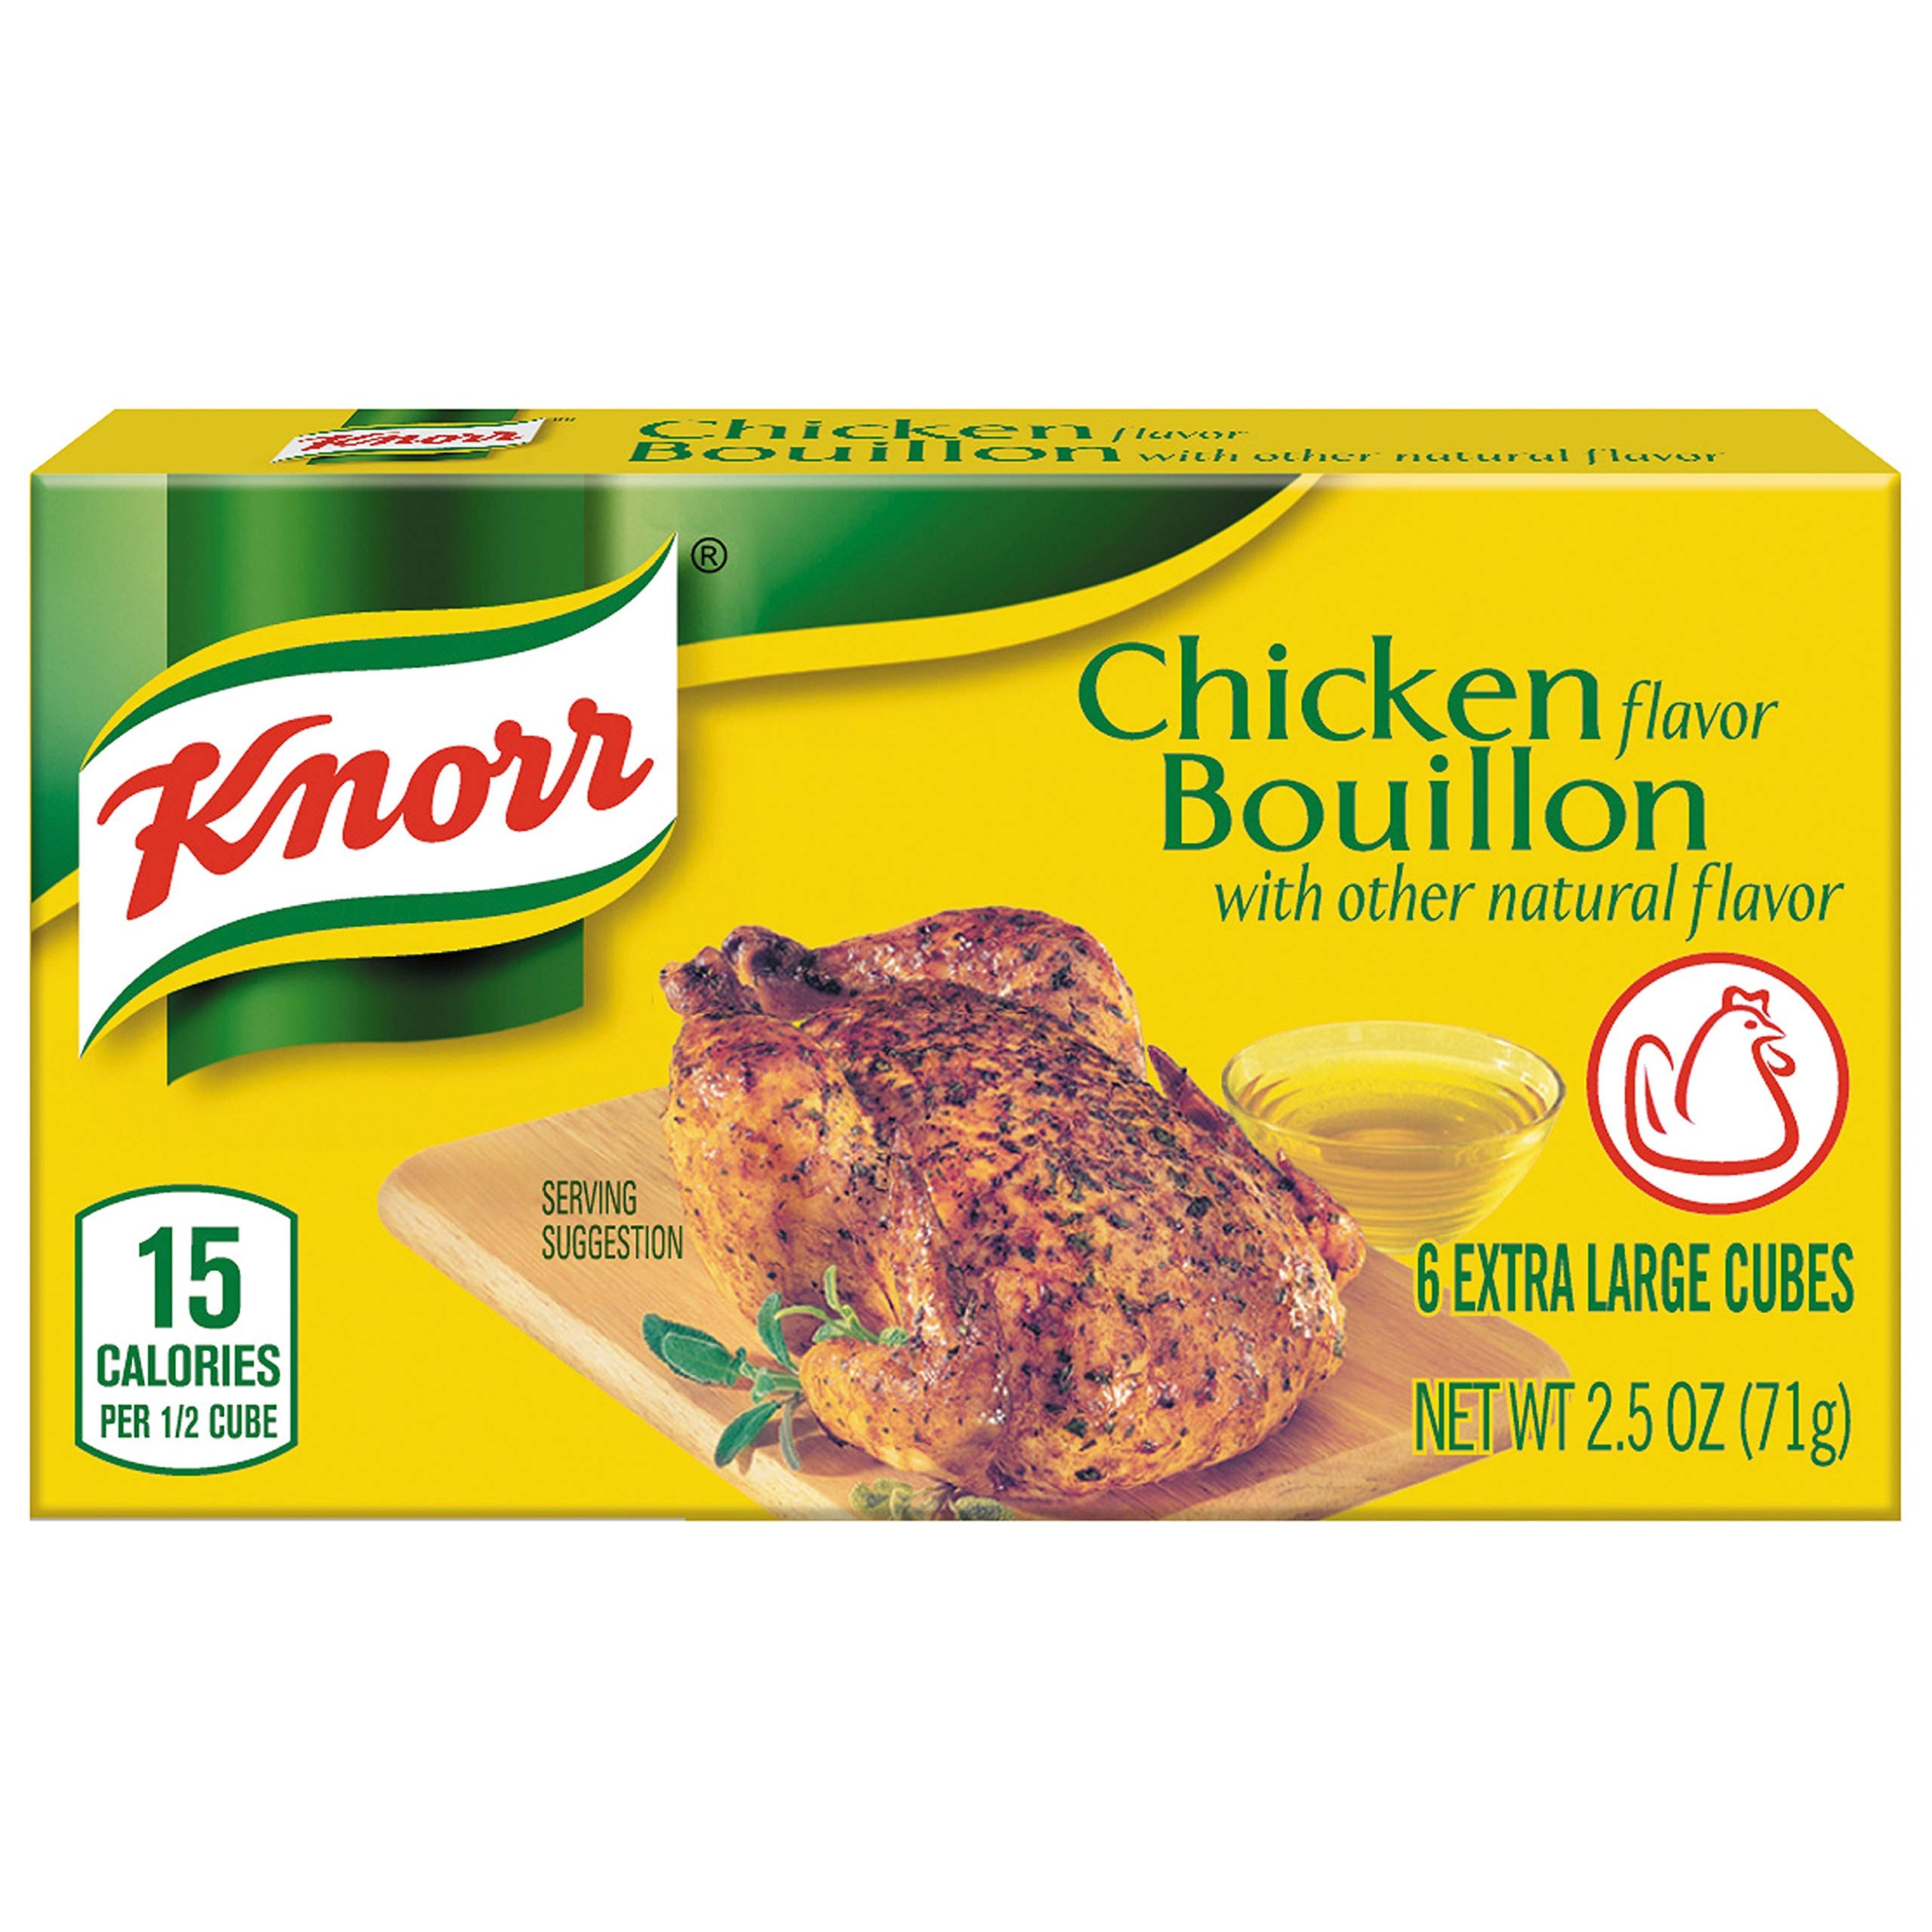
Item Name: Knorr Cube Bouillon, Chicken, 6 Extra Large Cubes, 2.5 oz
Bullet Point 1: 6 cubes per box
Bullet Point 2: An easy way to make a dish stand out
Bullet Point 3: Use in your favourite recipes
Value: 2.5
Unit: Ounce

Price: 1.64